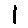
Label: 1